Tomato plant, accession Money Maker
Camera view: horizontal (90 deg, fisheye); turntable rotation: 30 degrees
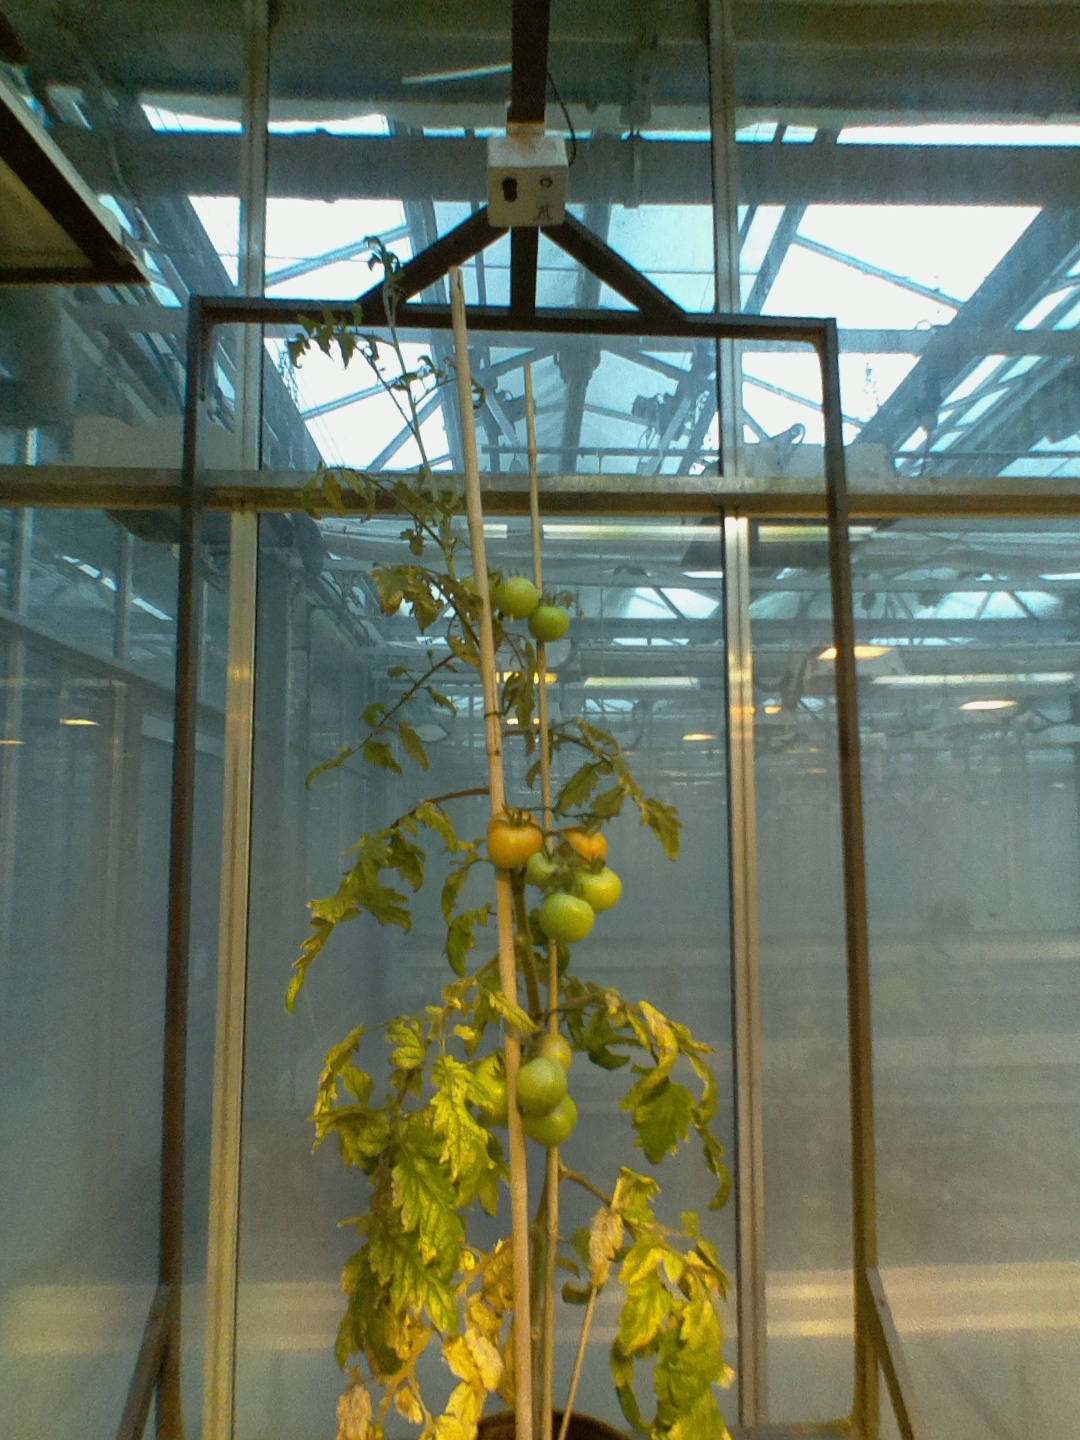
BBCH growth stage 80: fruits start showing typical ripe color (orange -> red)